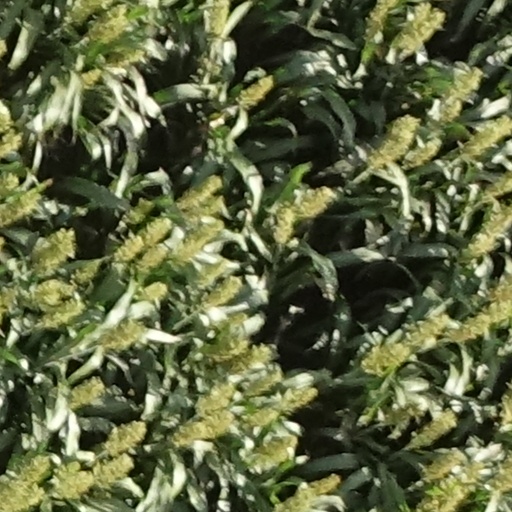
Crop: sorghum